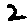
Label: 2